Ford Mustang SVT Cobra

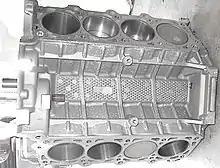
A Windsor Aluminum Plant block

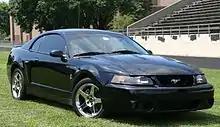
2004 SVT Cobra coupe

With the above list of changes (not including cosmetic changes), the 2001 Cobra was able to go 0-60 mph in 5.4 seconds and do the quarter-mile in 13.8 seconds at 102 mph. The cars were electronically limited to a top speed of 150 mph.